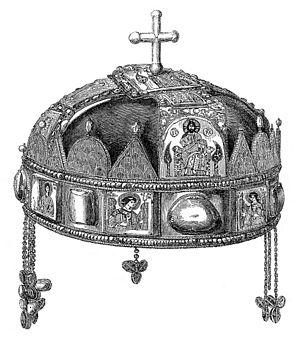
La Couronne de saint Étienne ou Sainte Couronne hongroise est un regalia, symbole de la monarchie hongroise et l'un des attributs de la souveraineté hongroise.